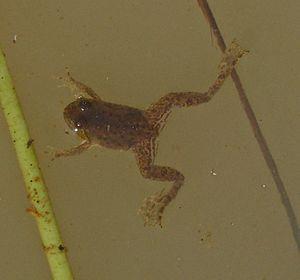
Les Dicroglossidae sont une famille d'amphibiens. Elle a été créée par John Anderson en 1871.
La grotte de Liang Bua est un complexe cavernicole tributaire d'un réseau de chutes d'eau successives ayant creusé à flanc de paroi rocheuse une vaste cavité. Ce site naturel souterrain est situé sur l'île de Florès dans la province de Nusa Tenggara oriental en Indonésie. Par ailleurs la cavité se localise à proximité de la petite localité indonésienne éponyme Liang Bua.